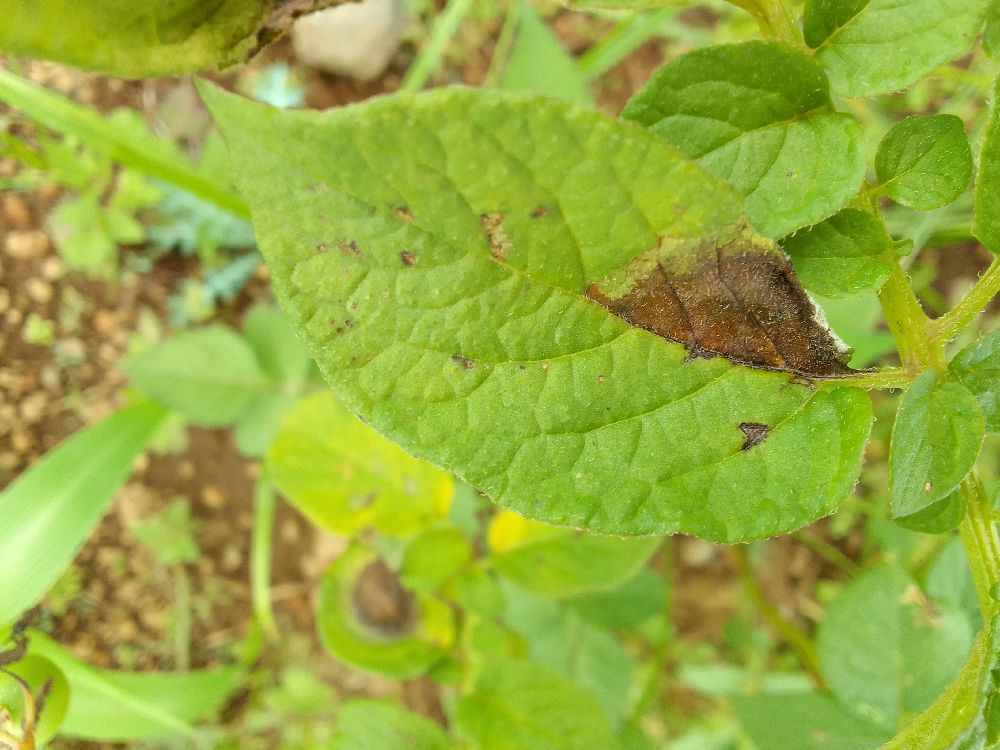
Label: Late blight